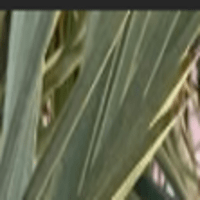
Label: Healthy sample